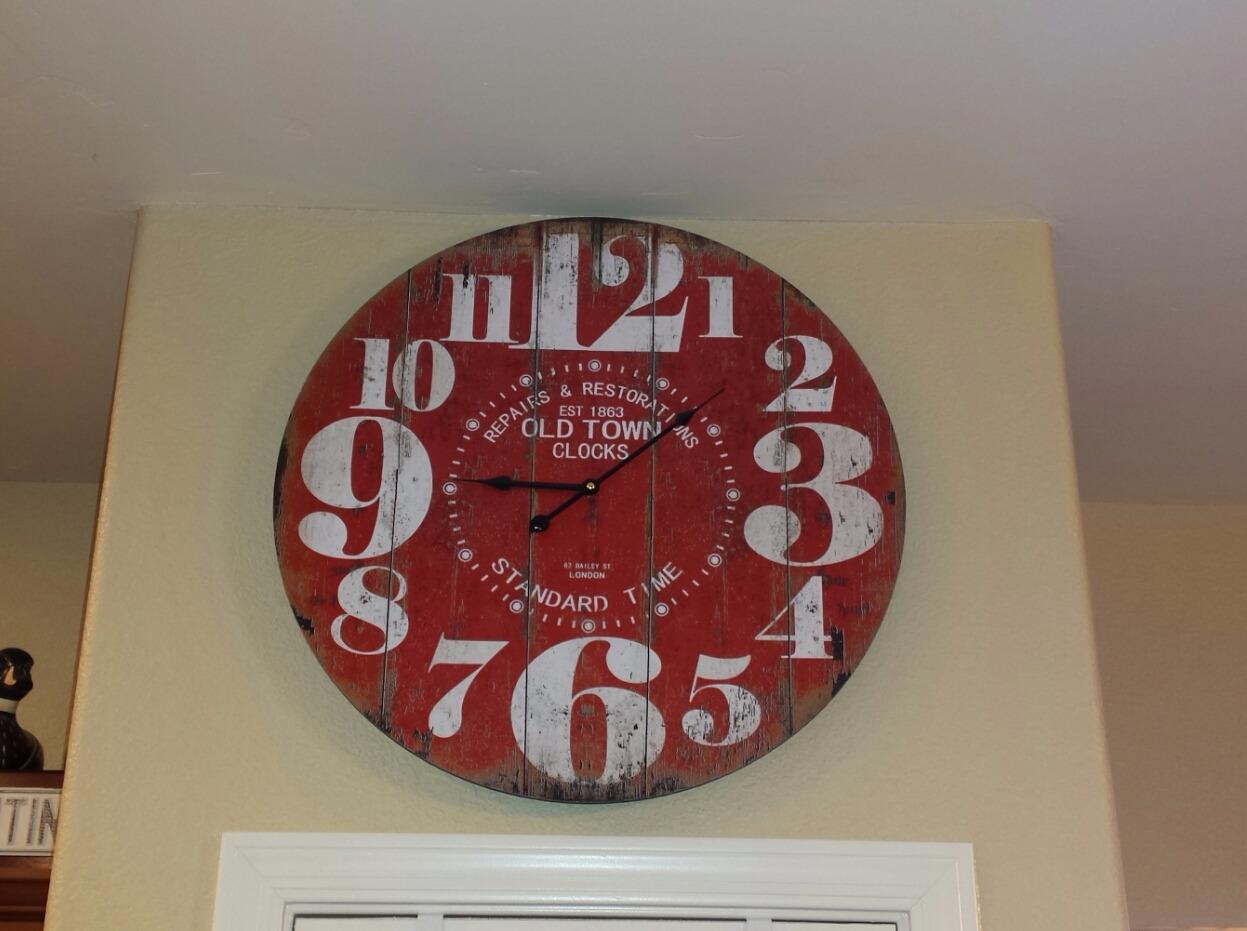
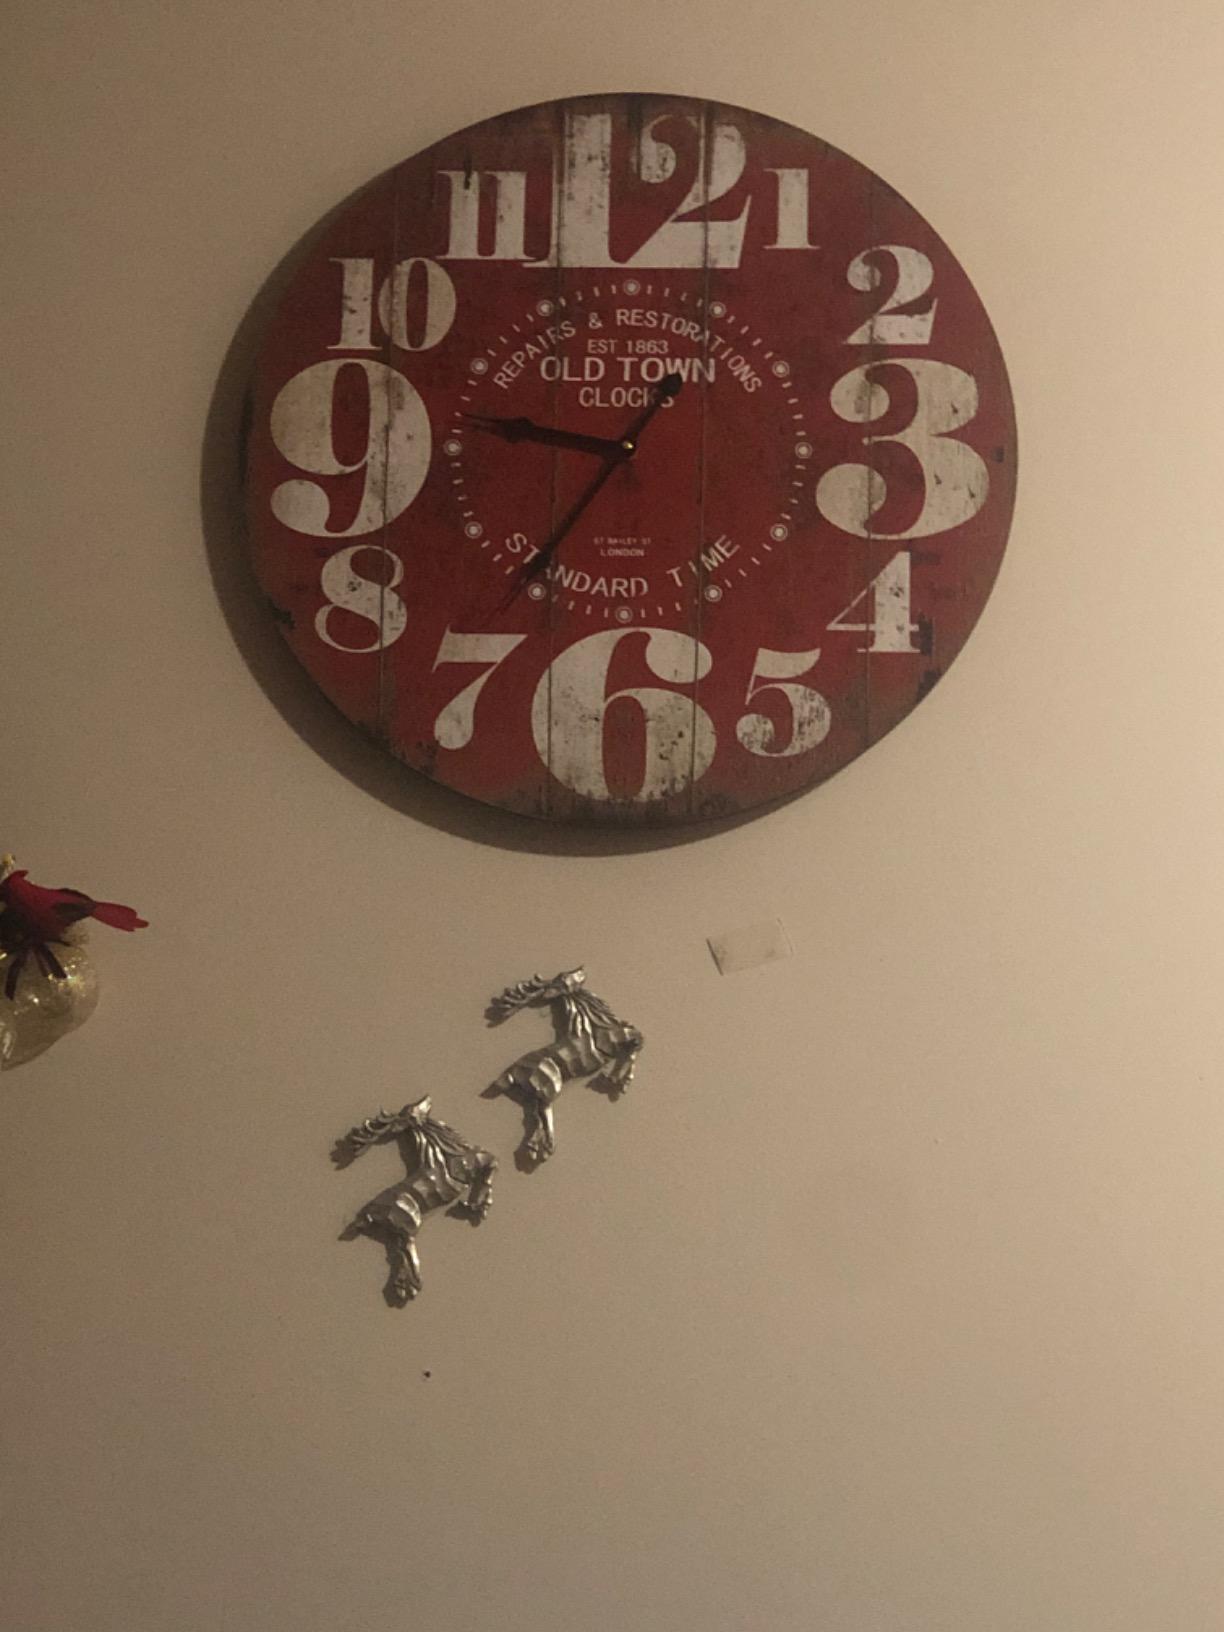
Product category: clock
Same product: yes